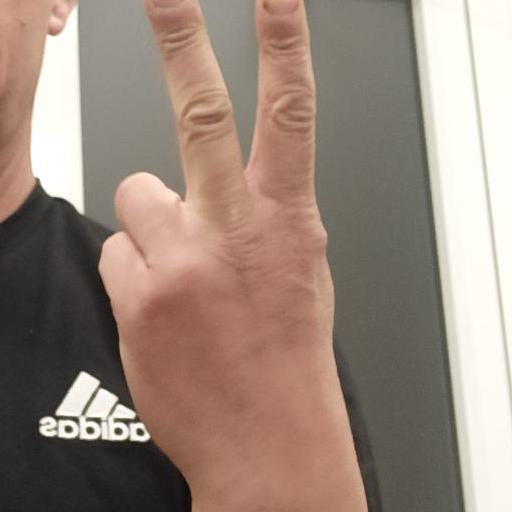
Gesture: peace_inverted